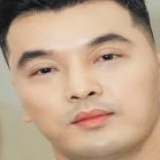
ca sĩ Ưng Hoàng Phúc